Jappe Nilssen

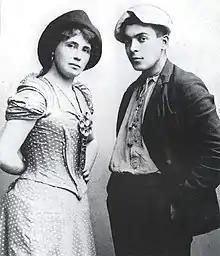
Oda Krohg and Jappe Nilssen, photo from 1891

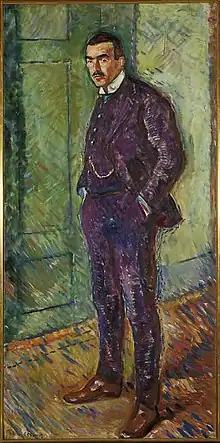
Edvard Munch: "Jappe Nilssen" (1909)

Jappe Jacob Nilssen (January 25, 1870 – 1931) was a Norwegian writer and art historian.